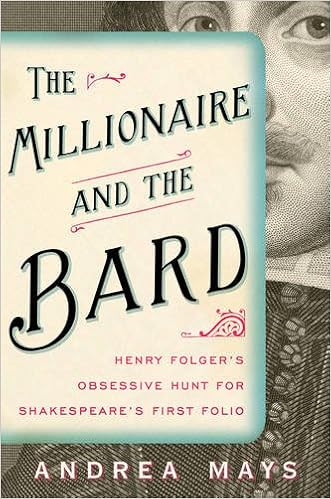
The Millionaire and the Bard: Henry Folger's Obsessive Hunt for Shakespeare's First Folio
Category: Books
Review “ The Millionaire and the Bard weaves a thrilling tale of literary detective work, high financial stakes, and the vision of one man, Henry Folger, to preserve one of the great written treasures of civilization. A splendid debut by Andrea Mays.” —Amanda Foreman, author of Georgiana and A World on Fire “ The Millionaire and the Bard is a riveting narrative history about Shakespeare taking root in America. Every page sparkles with crisp prose and smart insights. I find myself cheering for Henry Folger to procure the treasured First Folios. Highly recommended!” —Douglas Brinkley, author of Cronkite “A fascinating account of Henry Clay Folger’s obsession with the Shakespeare First Folio. Folger amassed the collection he had dreamed out, and it is now one of the greater glories of the library in Washington, D.C., that bears his name. The achievement is all the more extraordinary in that Folger was not born into a wealthy family or privileged class. Now the full story has been told in splendid detail by Andrea Mays.” —David Bevington, author Shakespeare and Biograph y and editor of The Complete Works of Shakespeare “[Mays] honorably resurrects this affluent, rapacious eccentric who became wholly consumed with the acquisition of a priceless bonanza of Shakespeariana. A methodical opuscomprising intensive memoir and inquisitive investigation.” — Kirkus Reviews “Effortless in its unadorned storytelling and exacting in its research. … The book is evocative in its characterizations of both the deified bard and dedicated bibliophile, finding its structure in the parallels between these two ambitious yet mysterious men. … “[A] page–turning detective story [that] speaks to anyone with a love of literary history.” —Publishers Weekly “Mays’ first book is utterly enthralling thanks to her deep sympathy with the Folgers and her fascinated, unstuffy prose.” — Booklist (starred review) “Fascinating … illuminating … poignant. … Recommended for all book lovers, Shakespeare fans, and anyone interested in America's Gilded Age.” —Library Journal “A love story . . . Fun and even suspenseful . . . Awell-researched and surprisingly engrossing account.” —The Wall StreetJournal “Riveting . . . Engaging . . . An American love story.” —Stephen Greenblatt, The New York Times Book Review “[Mays] book does a fine job of discussing how Folger went about acquiring his treasures and what those treasures were and why they are important in literary history . . . a really interesting book.” — The Chicago Tribune “ The Millionaire and the Bard , Andrea Mays’ labor-of-love history of the Shakespeare’s First Folio and of Standard Oil executive Henry Folger’s obsession to acquire every possible copy . . . gives an exacting and very readable account of how the folio came to be — and how easily it might not have been.” — Dallas Morning News “Captivating [and] fascinating. … A great story, wonderfully told, that book lovers, readers and collectors will savor.” — Shelf Awareness “Snappy [and] enjoyable” — NPR “The life of a pathological book collector may sound boring, but rest assured, it isn’t. Mays’ narrative is so fast-moving, and peppered with such fascinating detail, that The Millionaire and the Bard almost reads like a thriller.” — Entertainment Weekly About the Author Andrea E. Mays has degrees in economics from the State University of New York at Binghamton and from UCLA, and teaches economics at California State University at Long Beach. Like Henry Folger, she is a native New Yorker and has had a lifelong Shakespeare obsession. She spent much of her Manhattan girlhood in the New York Public Library listening to vinyl LP recordings of performances by the Royal Shakespeare Company. The Millionaire and the Bard is her first book. Excerpt. The Millionaire and the Bard Prologue “He was Not of an Age, but for All Time!” —BEN JONSON IT STARTED, as many great obsessions do, with an unremarkable incident, an encounter between a man and a book. It happened during the Gilded Age, in New York City. Henry Clay Folger was a recent graduate of Columbia Law School living in rented rooms, working as a clerk at a local oil refinery, and trying to make his way in the world. He walked into Bang’s auction gallery in Manhattan with, as he later admitted, “fear and trepidation.” 1 The books to be sold that day overflowed from the shelves. As an undergraduate at Amherst College he had studied literature, including Shakespeare, whose plays he “read . . . far into the night.” 2 He had continued reading for pleasure ever since. He saved every book he ever read. He had always been a collector. At college, he made scrapbooks for his most trivial ephemera, including theater and lecture tickets. But his hoarder’s impulse was still in search of a grand obsession. Henry had never bought a rare book. The closest he had ever come was when he purchased a gift for his young wife. She shared his literary enthusiasm, so he had bought her an inexpensive facsimile of the First Folio of the collected plays of William Shakespeare. He had never seen a real one. The old book that caught his eye at Bang’s was not, however, a coveted First Folio published in 1623, but to his amateur’s eye it seemed close. It was an authentic Fourth Folio, printed in 1685; it was a less valuable edition than a First. Its antiquity excited his fancy. He bid on the book until the auctioneer hammered it down to him for $107.50. He asked if he could pay in installments. When he took it home, he and his wife gazed at the familiar engraving of Shakespeare on the title page. They turned the thick, durable rag paper pages, and savored the familiar words of the plays they both loved, and which they had read many times before in cheap, modern editions. Holding that old book in his hands changed Henry Folger’s life, just as the publication of its first edition more than two hundred fifty years earlier had come to define its author’s. Soon, Folger found himself in the thrall of obsession. The young man who could barely afford a hundred-dollar book would spend a year’s salary for another one, and devote the rest of his life, and millions of dollars, to chasing the rare books he coveted. The apprentice clerk would rise in the world of Gilded Age titans—John D. Rockefeller, J. P. Morgan, Henry Huntington—and join them in a frenzied competition for some of the rarest books in the world. Soon, he would own more volumes than he knew what to do with. They would overwhelm his shelves, his rented rooms, and then his home, and fill secret warehouses and storage lockers to their ceilings. Before long, Henry Folger’s books would dominate his life. But in this ocean of books he prized one above all the others. Today, it is the most valuable book in the world. And, after the King James Bible, the most important. In October 2001, one of the First Folios sold at Christie’s for more than six million dollars. No more than 750 copies were printed, and two-thirds of them have perished over the last 391 years. Around 244 of them survive, and most of those are incomplete. Shakespeare’s First Folio—Folger wanted to own them all. As Victor Hugo wrote, “England has two books, one of which she has made, the other which has made her—Shakespeare and the Bible.” Published in London in 1623, Mr. William Shakespeares Comedies, Histories, & Tragedies revolutionized the language, psychology, and culture of Western civilization. Without the First Folio, published seven years after the playwright’s death, eighteen iconic works, including Macbeth, Measure for Measure, Julius Caesar, Antony and Cleopatra, Twelfth Night, The Winter’s Tale, and The Tempest would have been lost. Recognizing that every folio was superficially the same book but that each surviving handmade copy was in fact unique with its own idiosyncratic typographical fingerprint, binding, and provenance, Folger decided that the only way to rediscover Shakespeare’s original intentions and language—what he called “The True Text”—was to buy every copy he could find and subject it to meticulous comparative analysis. Believing that the mysteries of the folios could be fully understood only in the context of their time, he amassed an equally stupendous collection of artwork, books, letters, manuscripts, and antiquities from sixteenth- and seventeenth-century England. He wanted to own Shakespeare. And he did. He came to own more copies of the First Folio than anyone else in the world, more than even the British Library, the ultra-repository in Shakespeare’s homeland. Folger collected more than twice the number of copies known to exist in all of England. How this happened is more than the tale of one passionate bibliophile. It is a story of the Old World giving way to the New, of the power of modern economics and transatlantic trade, and of the irresistible democratization of taste. Everyone knows William Shakespeare. He was born in 1564, and died in April 1616. He wrote approximately thirty-nine plays 3 and composed five long poems and 154 sonnets. He failed to publish his collected works—during his lifetime plays were considered ephemeral amusements, not serious literature. By the time of his death he was retired, was considered past his prime, and by the 1620s many of his plays were no longer regularly performed in theaters. No one—not even Shakespeare himself—believed that his writings would last, that he was a genius, or that future generations would celebrate him as the greatest and most influential writer in the history of the English language. Harold Bloom has argued that Shakespeare transformed the nature of man and created modern consciousness. If that is so, then the First Folio—not the works of Darwin, Marx, or Freud—is the urtext of modernism. If the Bible is the book of God, then Shakespeare is the book of man on earth. We use the words he invented, we speak in his cadences, and we think in his imagery. The epitaph that fellow poet Ben Jonson penned for William Shakespeare proved to be prophetic: “He was not of an age, but for all time!” Without the First Folio, the evolution from poet to secular saint would have never happened, and the story of that book is an incredible tale of faith, friendship, loyalty, and chance. Today, few people realize how close the world came, in the aftermath of Shakespeare’s death, to losing half of his plays. Henry Clay Folger, however, remains one of the least-known industrial titans of his time. Folger, from the twilight years of the Gilded Age through the comet’s arc of the Roaring Twenties, built the greatest Shakespeare library in the world, transporting it across the Atlantic piece by piece and hoarding it in thousands of unopened shipping crates, locked away in secret New York warehouses. And yet his life remains curiously unexamined. He is a forgotten man. This is a story of resurrection, of a magical book and two men, an American millionaire and an English playwright—the man who coveted the First Folio, and the man who composed it.
Features: Today it is the most valuable book in the world. Recently one sold for over five million dollars. It is the book that rescued the name of William Shakespeare and half of his plays from oblivion. | The Millionaire and the Bard | tells the miraculous and romantic story of the making of the First Folio, and of the American industrialist whose thrilling pursuit of the book became a lifelong obsession.When Shakespeare died in 1616 half of his plays died with him. No one—not even their author—believed that his writings would last, that he was a genius, or that future generations would celebrate him as the greatest author in the history of the English language. By the time of his death his plays were rarely performed, eighteen of them had never been published, and the rest existed only in bastardized forms that did not stay true to his original language. Seven years later, in 1623, Shakespeare’s business partners, companions, and fellow actors, John Heminges and Henry Condell, gathered copies of the plays and manuscripts, edited and published thirty-six of them. This massive book, the First Folio, was intended as a memorial to their deceased friend. They could not have known that it would become one of the most important books ever published in the English language, nor that it would become a fetish object for collectors. | The Millionaire and the Bard | is a literary detective story, the tale of two mysterious men—a brilliant author and his obsessive collector—separated by space and time. It is a tale of two cities—Elizabethan and Jacobean London and Gilded Age New York. It is a chronicle of two worlds—of art and commerce—that unfolded an ocean and three centuries apart. And it is the thrilling tale of the luminous book that saved the name of William Shakespeare “to the last syllable of recorded time.”